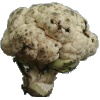
Label: Cauliflower 1